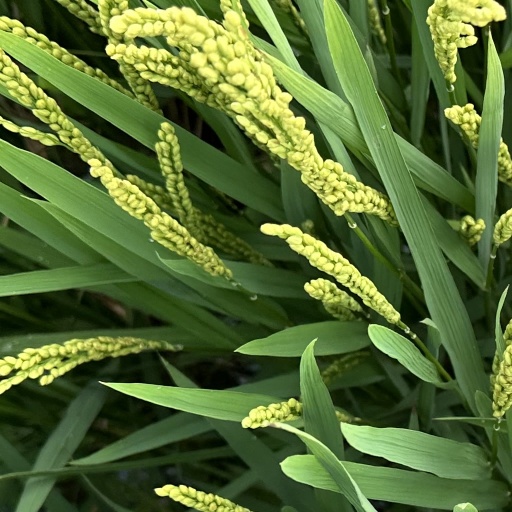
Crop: rice